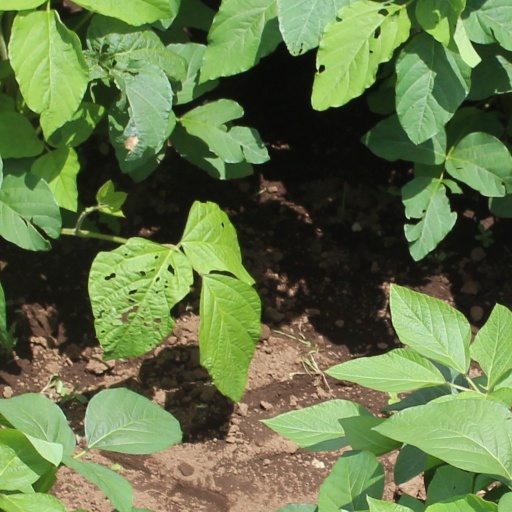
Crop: soybean